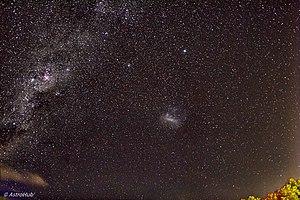
Photographie du Grand Nuage de Magellan sous la constellation de la Carène et de la Voie Lactée Canon 700D sur trépied fixe, 20 x 30s compositées sous Sequator puis traitement sous LightRoom - Objectif Tokina 11/16 à 16mm F2.8 3200 ISO
Le Grand Nuage de Magellan, en abrégé GNM, est une galaxie naine de type SBm appartenant au Groupe local et située dans les constellations de la Dorade et de la Table. Satellite de la Voie lactée, il s'agit d'une petite galaxie spirale magellanique, caractérisée par une grande barre et un seul bras spiral. La base de données NASA/IPAC rapporte un échantillon de près de 25 000 mesures dont la moyenne donne une distance de 50 ± 3 kpc. En 2019, cette distance est déterminée avec une précision de 1 % : 49,59 ± 0,54 kpc. C'est la troisième galaxie la plus proche de la Voie lactée, après les galaxies naines du Grand Chien et du Sagittaire. D'un diamètre de ∼14 000 a.l., c'est la quatrième plus massive du Groupe local après la galaxie d'Andromède, la Voie lactée et la galaxie du Triangle.